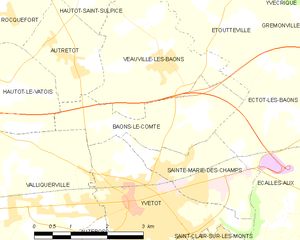
Carte des communes françaises Baons-le-Comte
Baons-le-Comte est une commune française située dans le département de la Seine-Maritime, en région Normandie.